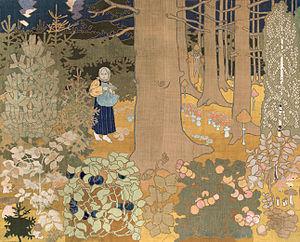
Le Liéchi, est dans la mythologie slave, un esprit de la forêt et des arbres. Il est le gardien de la forêt et de ses habitants.
Maria Vassilievna Iakountchikova, épouse Weber, est une peintre russe née le 19 janvier 1870, à Wiesbaden, en Allemagne et décédée le 27 décembre 1902, à Chêne-Bougeries, près de Genève en Suisse.